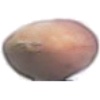
Label: hazelnut